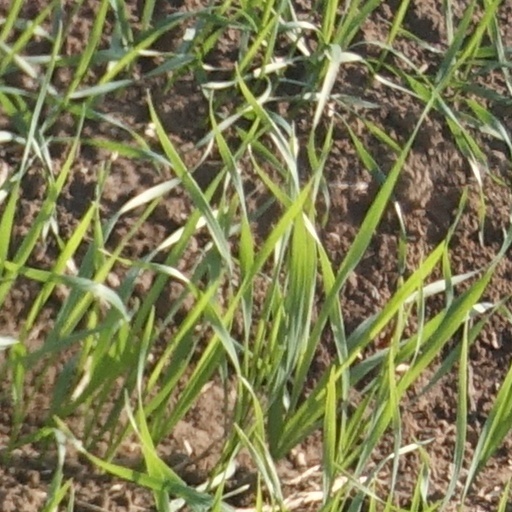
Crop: wheat